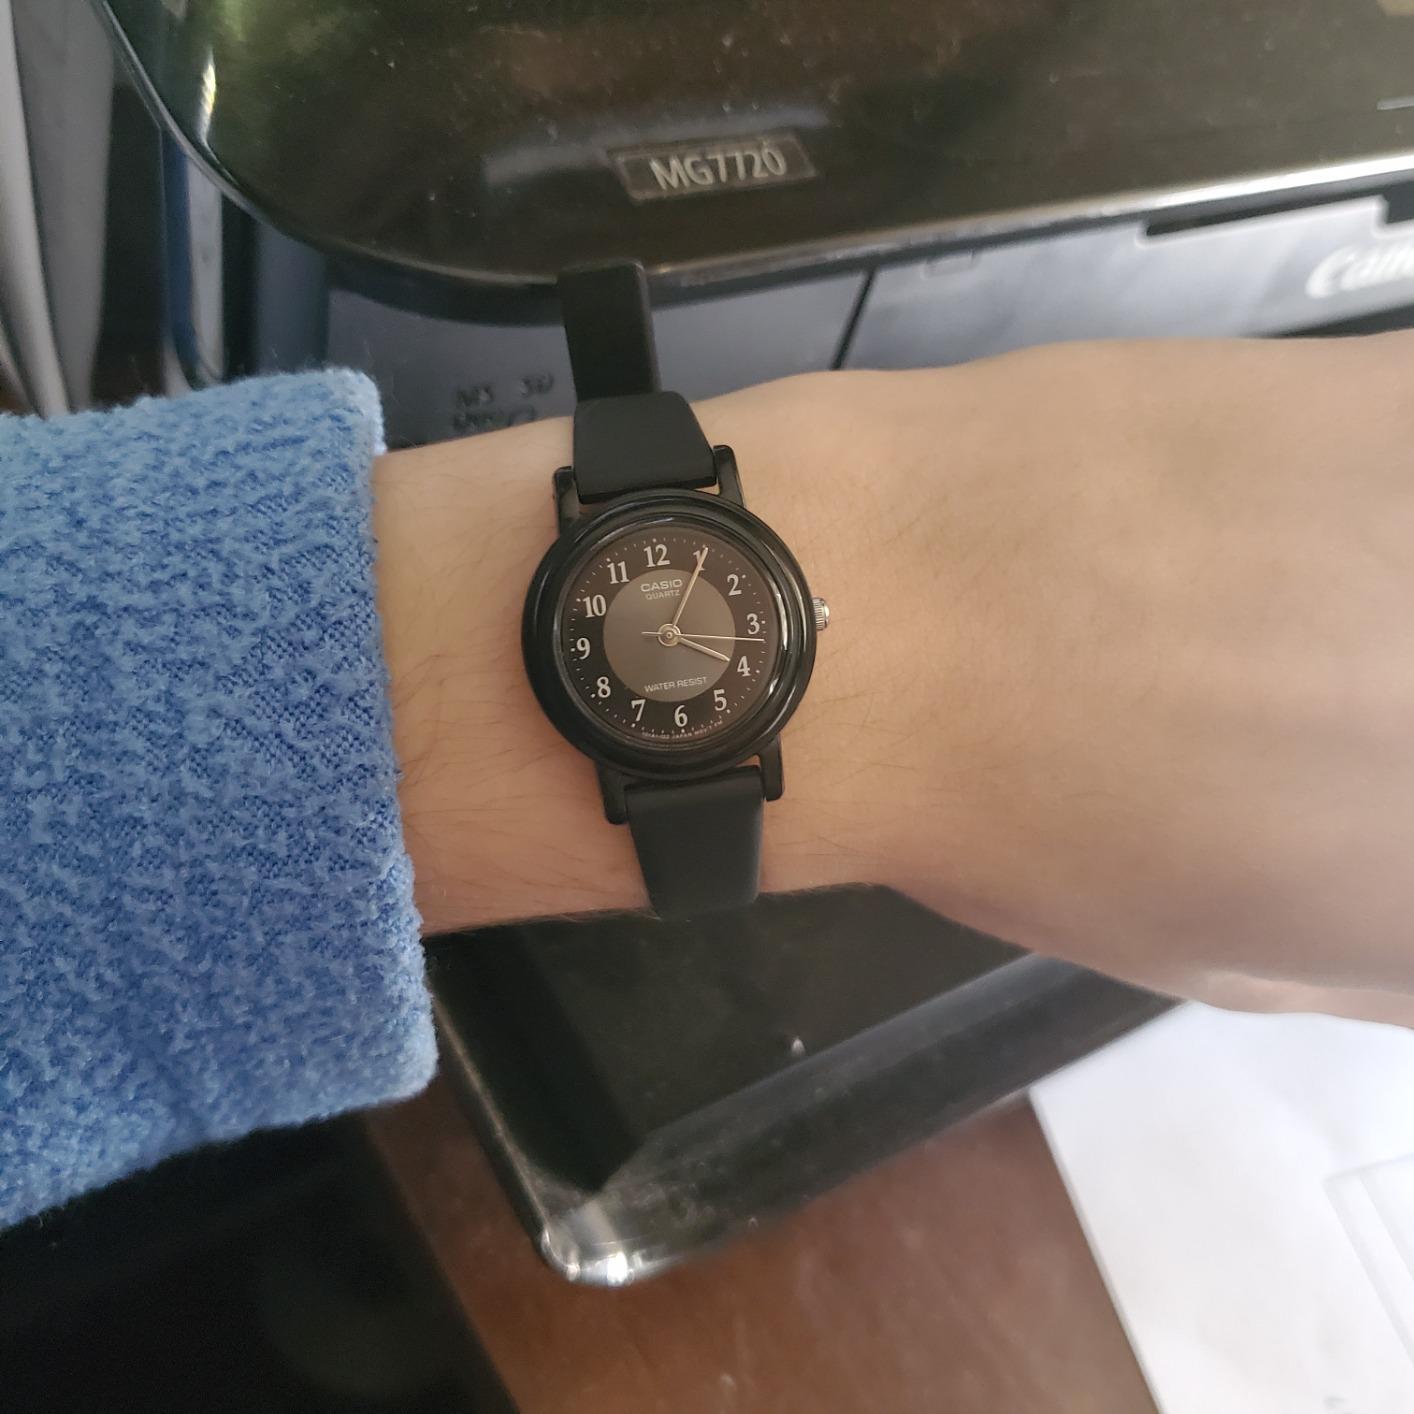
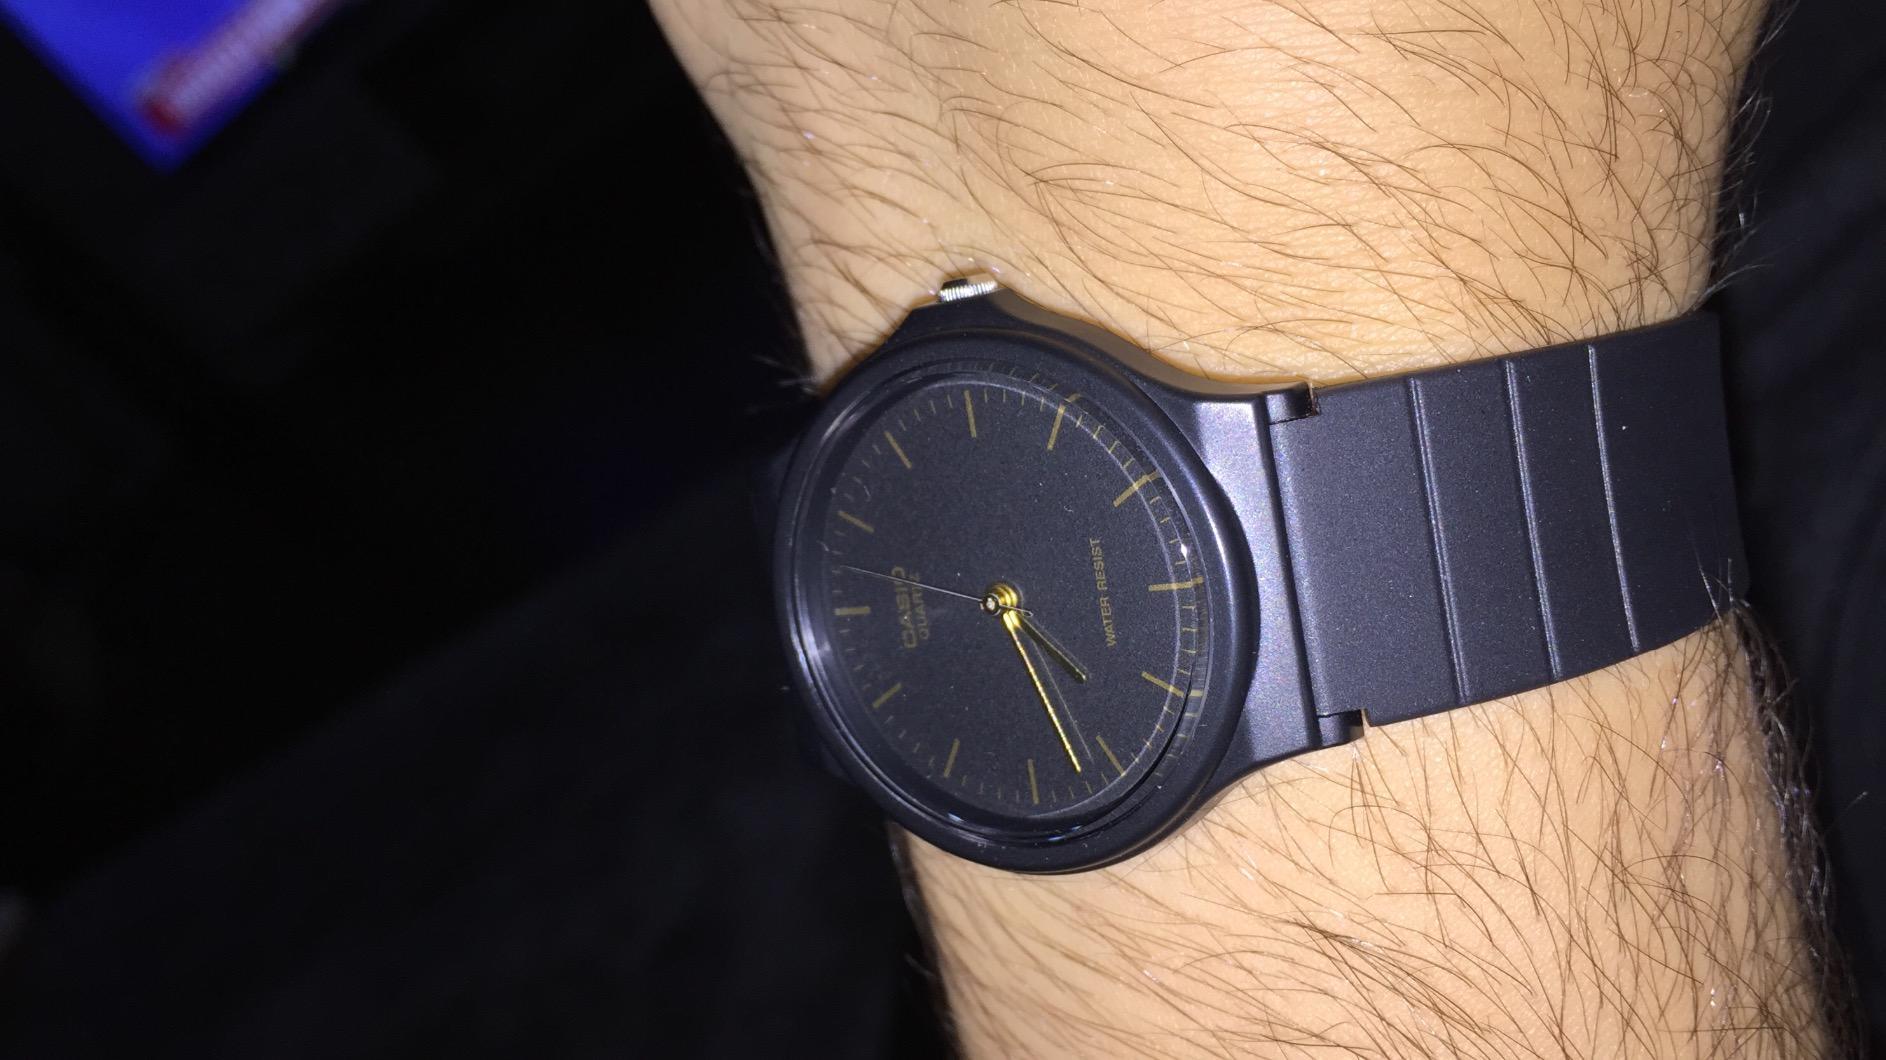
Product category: accessories_watch
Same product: no